Pennsylvania Station (1910–1963)

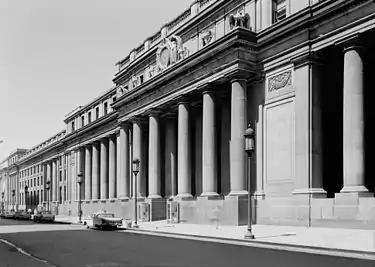
Seen in 1962

Over the next few decades, alterations were made to Penn Station to increase its capacity. The LIRR concourse, waiting room, amenities and platforms were expanded. Connections were provided to the New York City Subway stations at Seventh Avenue and Eighth Avenue. The electrification of Penn Station was initially third rail, which provided 600 volts of direct current. It was later changed to 11,000-volt alternating current overhead catenary when electrification of PRR's mainline was extended to Washington, D.C., in the early 1930s. The expansion of electrification also allowed the PRR to begin running electric-powered commuter trains from Trenton via Newark starting in 1933; previously, steam-powered commuter trains continued to originate and terminate at Exchange Place. By 1935, Penn Station had served over a billion passengers.